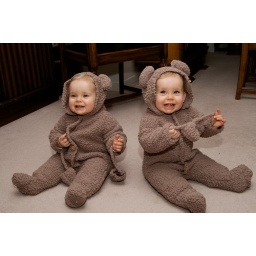
Claire and Emily in their bear suits at Oma &amp;amp; Opa's house on Hallowe'en.